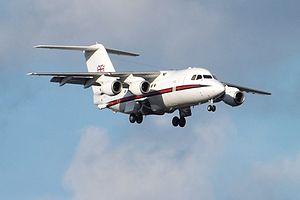
Le BAe 146 est un avion de transport régional à réaction commercial de taille moyenne, produit par BAE Systems. Il porte quatre moteurs à réaction sous les ailes situées sur le dessus du fuselage.
La station RAF de Northolt est une base de la Royal Air Force à South Ruislip, à 3,7 km à partir de Uxbridge dans l'arrondissement londonien de Hillingdon, à l'ouest de Londres. À environ 10 km au nord de l'aéroport de Londres Heathrow, la station traite un grand nombre de vols privés. Northolt a une piste opérationnelle de 1 687 m en bitume.